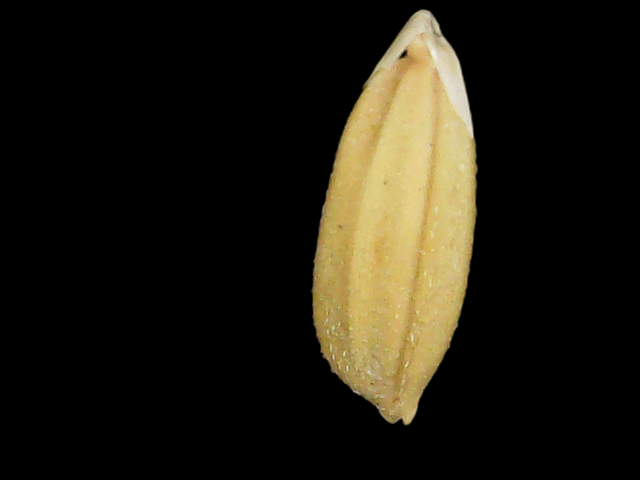
Rice variety: Binadhan10